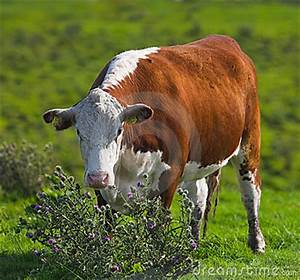
Label: mucca